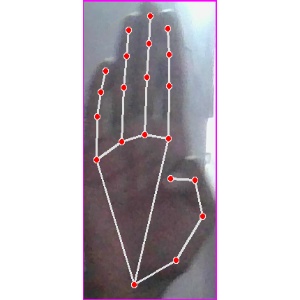
अक्षर: झ